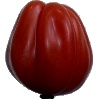
Label: Tomato Heart 1